Clinopodium nepeta

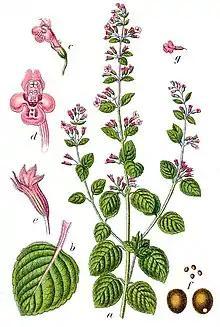
Botanical illustration of "Clinopodium nepeta" (titled as "Thymus nepeta") from Deutschlands Flora in Abbildungen (1796)

Lesser calamint is a perennial shrub, forming a compact mound of shiny, green oregano-like leaves. The flowers are lavender pink. The plant reaches a height of . The lesser calamint smells like a cross between mint and oregano. It attracts honeybees and butterflies. lesser cat mints are also often described as having a Lesser calamint usually grows in the summer, and well into the fall. It can become dormant in the winter months, then reblossom in spring. In fall, the flowers fall to the ground and will self-seed. Seedlings will flower in late August. Lesser calamint often grows wild, but can also be kept in pots. The average life expectancy of a plant is 3–4 years. It is susceptible to powdery mildew.